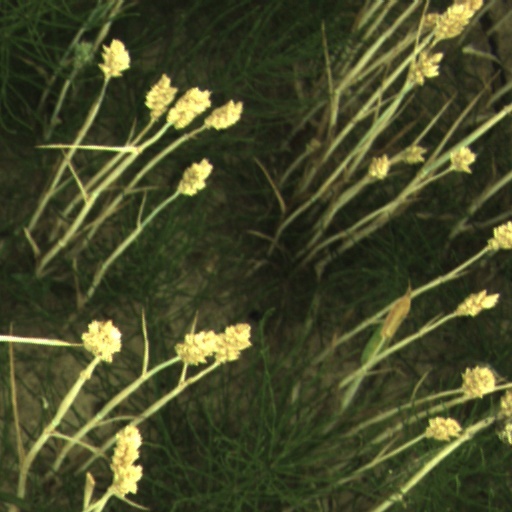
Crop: wheat